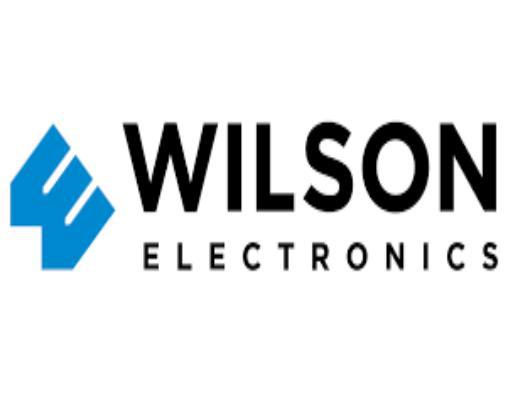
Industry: Sports